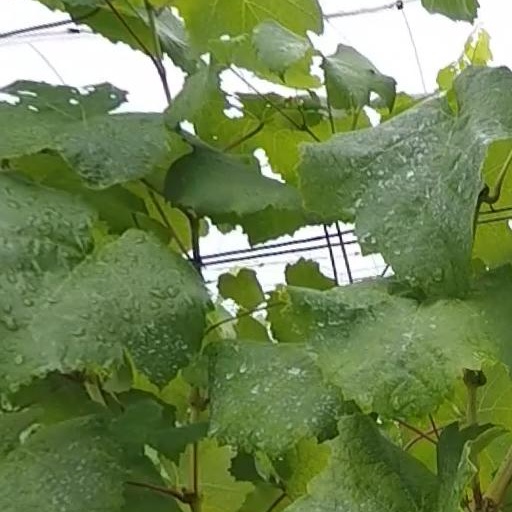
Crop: grape